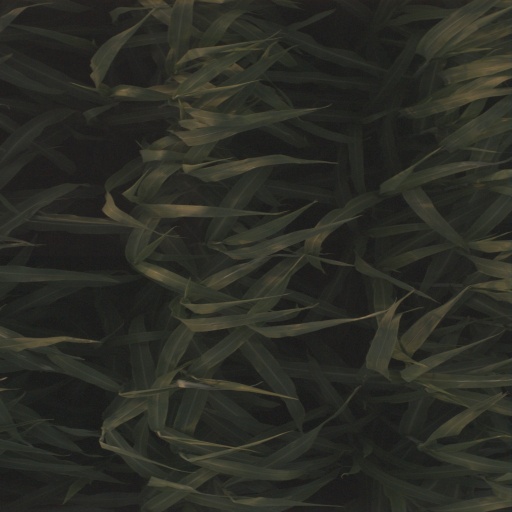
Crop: sorghum